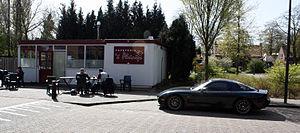
New Kids est une émission de télévision humoristique néerlandaise. Elle est nommée New Kids on the Block pour les deux premières saisons.